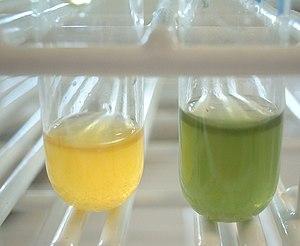
PDA en tubes après addition réactif (à gauche -, à droite +)
La phénylalanine désaminase est une oxydoréductase capable de catalyser la libération du groupement amine primaire de la phénylalanine avec production d'acide phényl-pyruvique, d'ammoniac et d'un coenzyme réduit, selon la réaction :